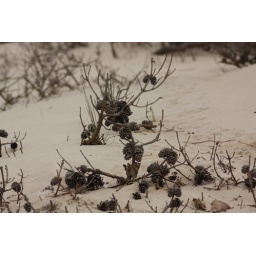
A day on the Freshfields near Liverpool with our inlaws, their dog Jas and our spaniel (Maggie) and pug (Parker).